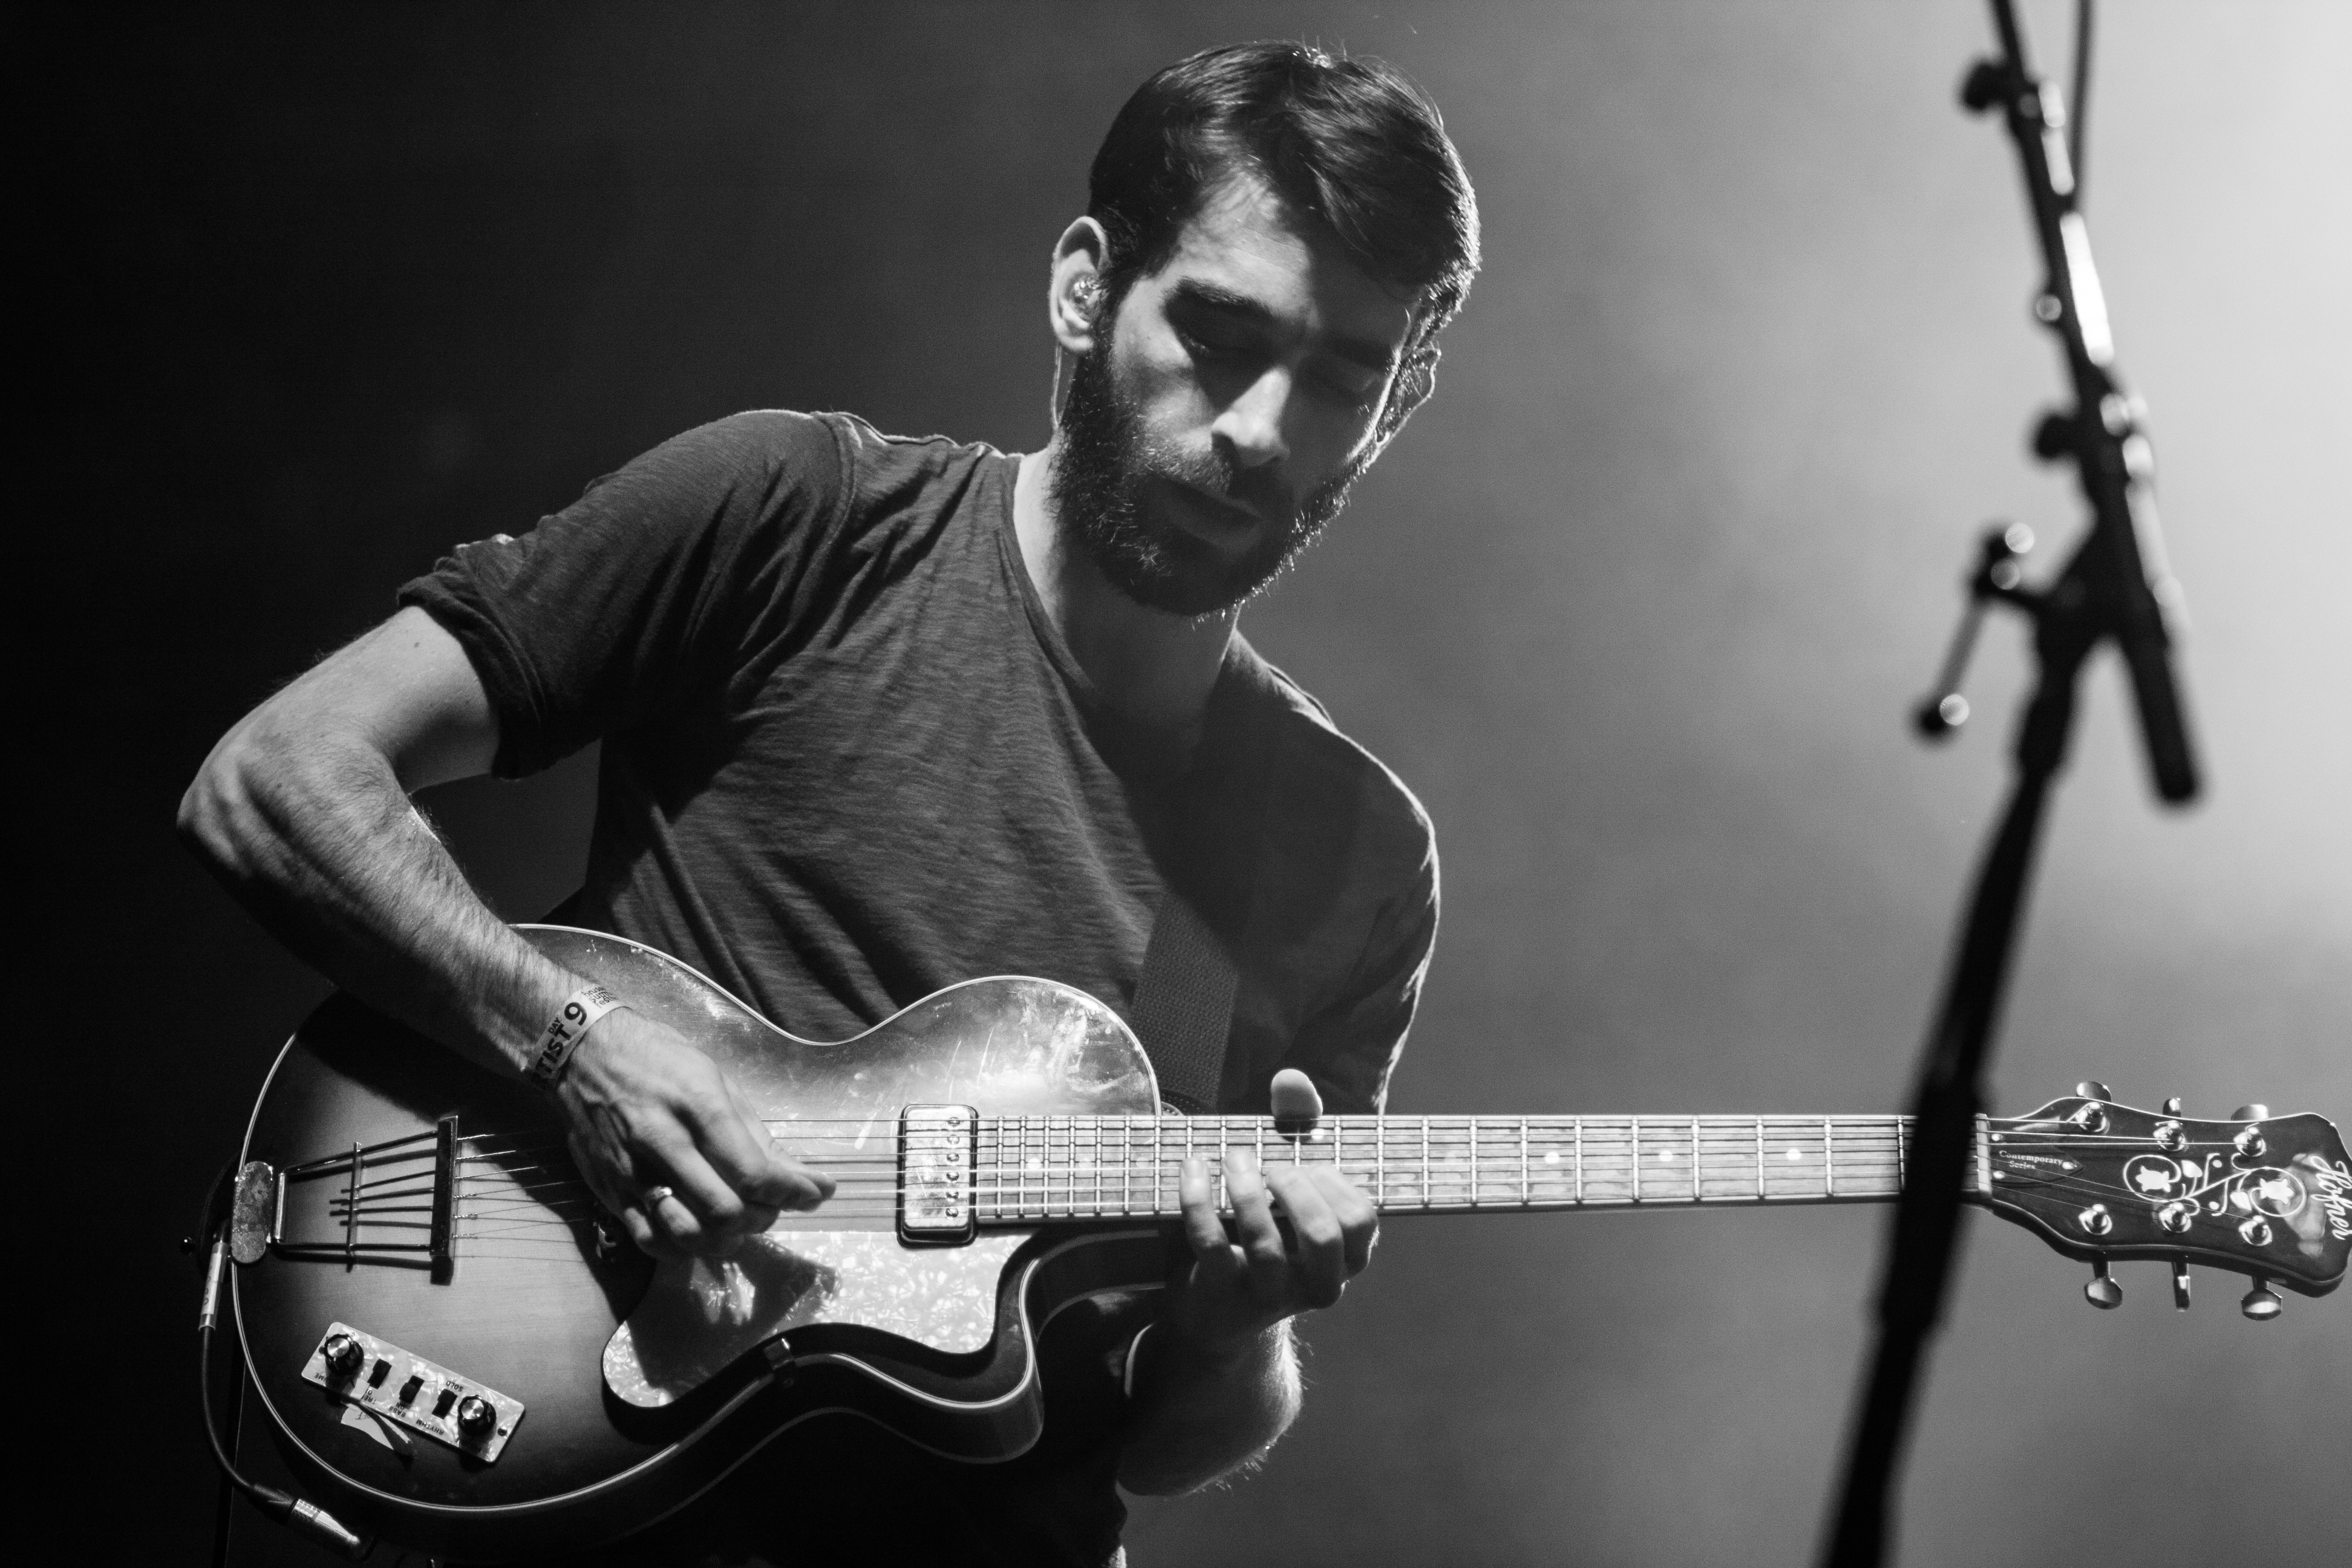
person, music, black and white, white, photography, guitar, run, summer, concert, live, canon, musician, black, monochrome, musical instrument, festival, 40d, gig, brussels, 2012, bsf, pony, ponyponyrunrun, performance, bassist, singing, guitarist, drums, drummer, bass guitar, entertainment, singer songwriter, monochrome photography, string instrument, plucked string instruments